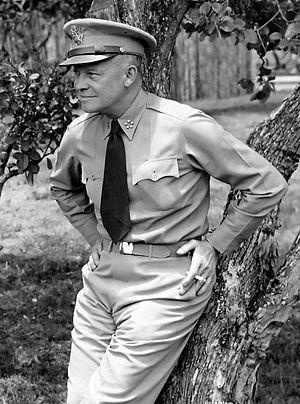
La Convention nationale républicaine de 1952 s'est tenue à l'International Amphitheatre de Chicago du 7 au 11 juillet. Elle aboutit à la nomination du populaire héros de guerre, le général Dwight D. Eisenhower comme candidat à l'élection présidentielle. Le sénateur de Californie, Richard Nixon, connu pour sa croisade anti-communiste, prit la place de vice-président sur le ticket républicain.